Utah Valley Wolverines

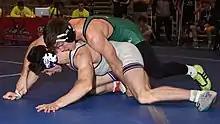
A Wolverines wrestler competes with a Northwestern athlete at an invitational tournament in 2019

The baseball team plays at UCCU Ballpark, a 2,500-seat facility (3,000 additional fans can sit on a grass berm that wraps around third base and left field, bringing total capacity to 5,500) that opened on March 25, 2005. UCCU Ballpark was also the home of the Orem Owlz, a minor-league affiliate of Los Angeles Angels of Anaheim, that competed in the Pioneer Baseball League.